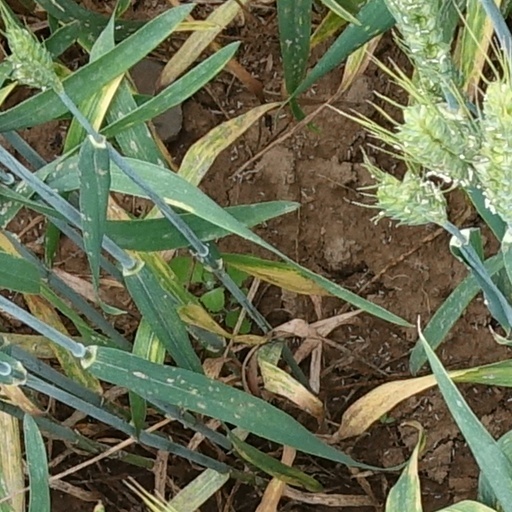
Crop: wheat